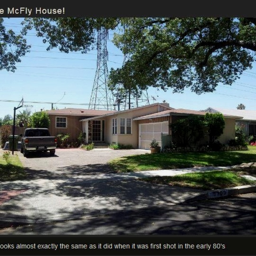
industry from back to the future movies